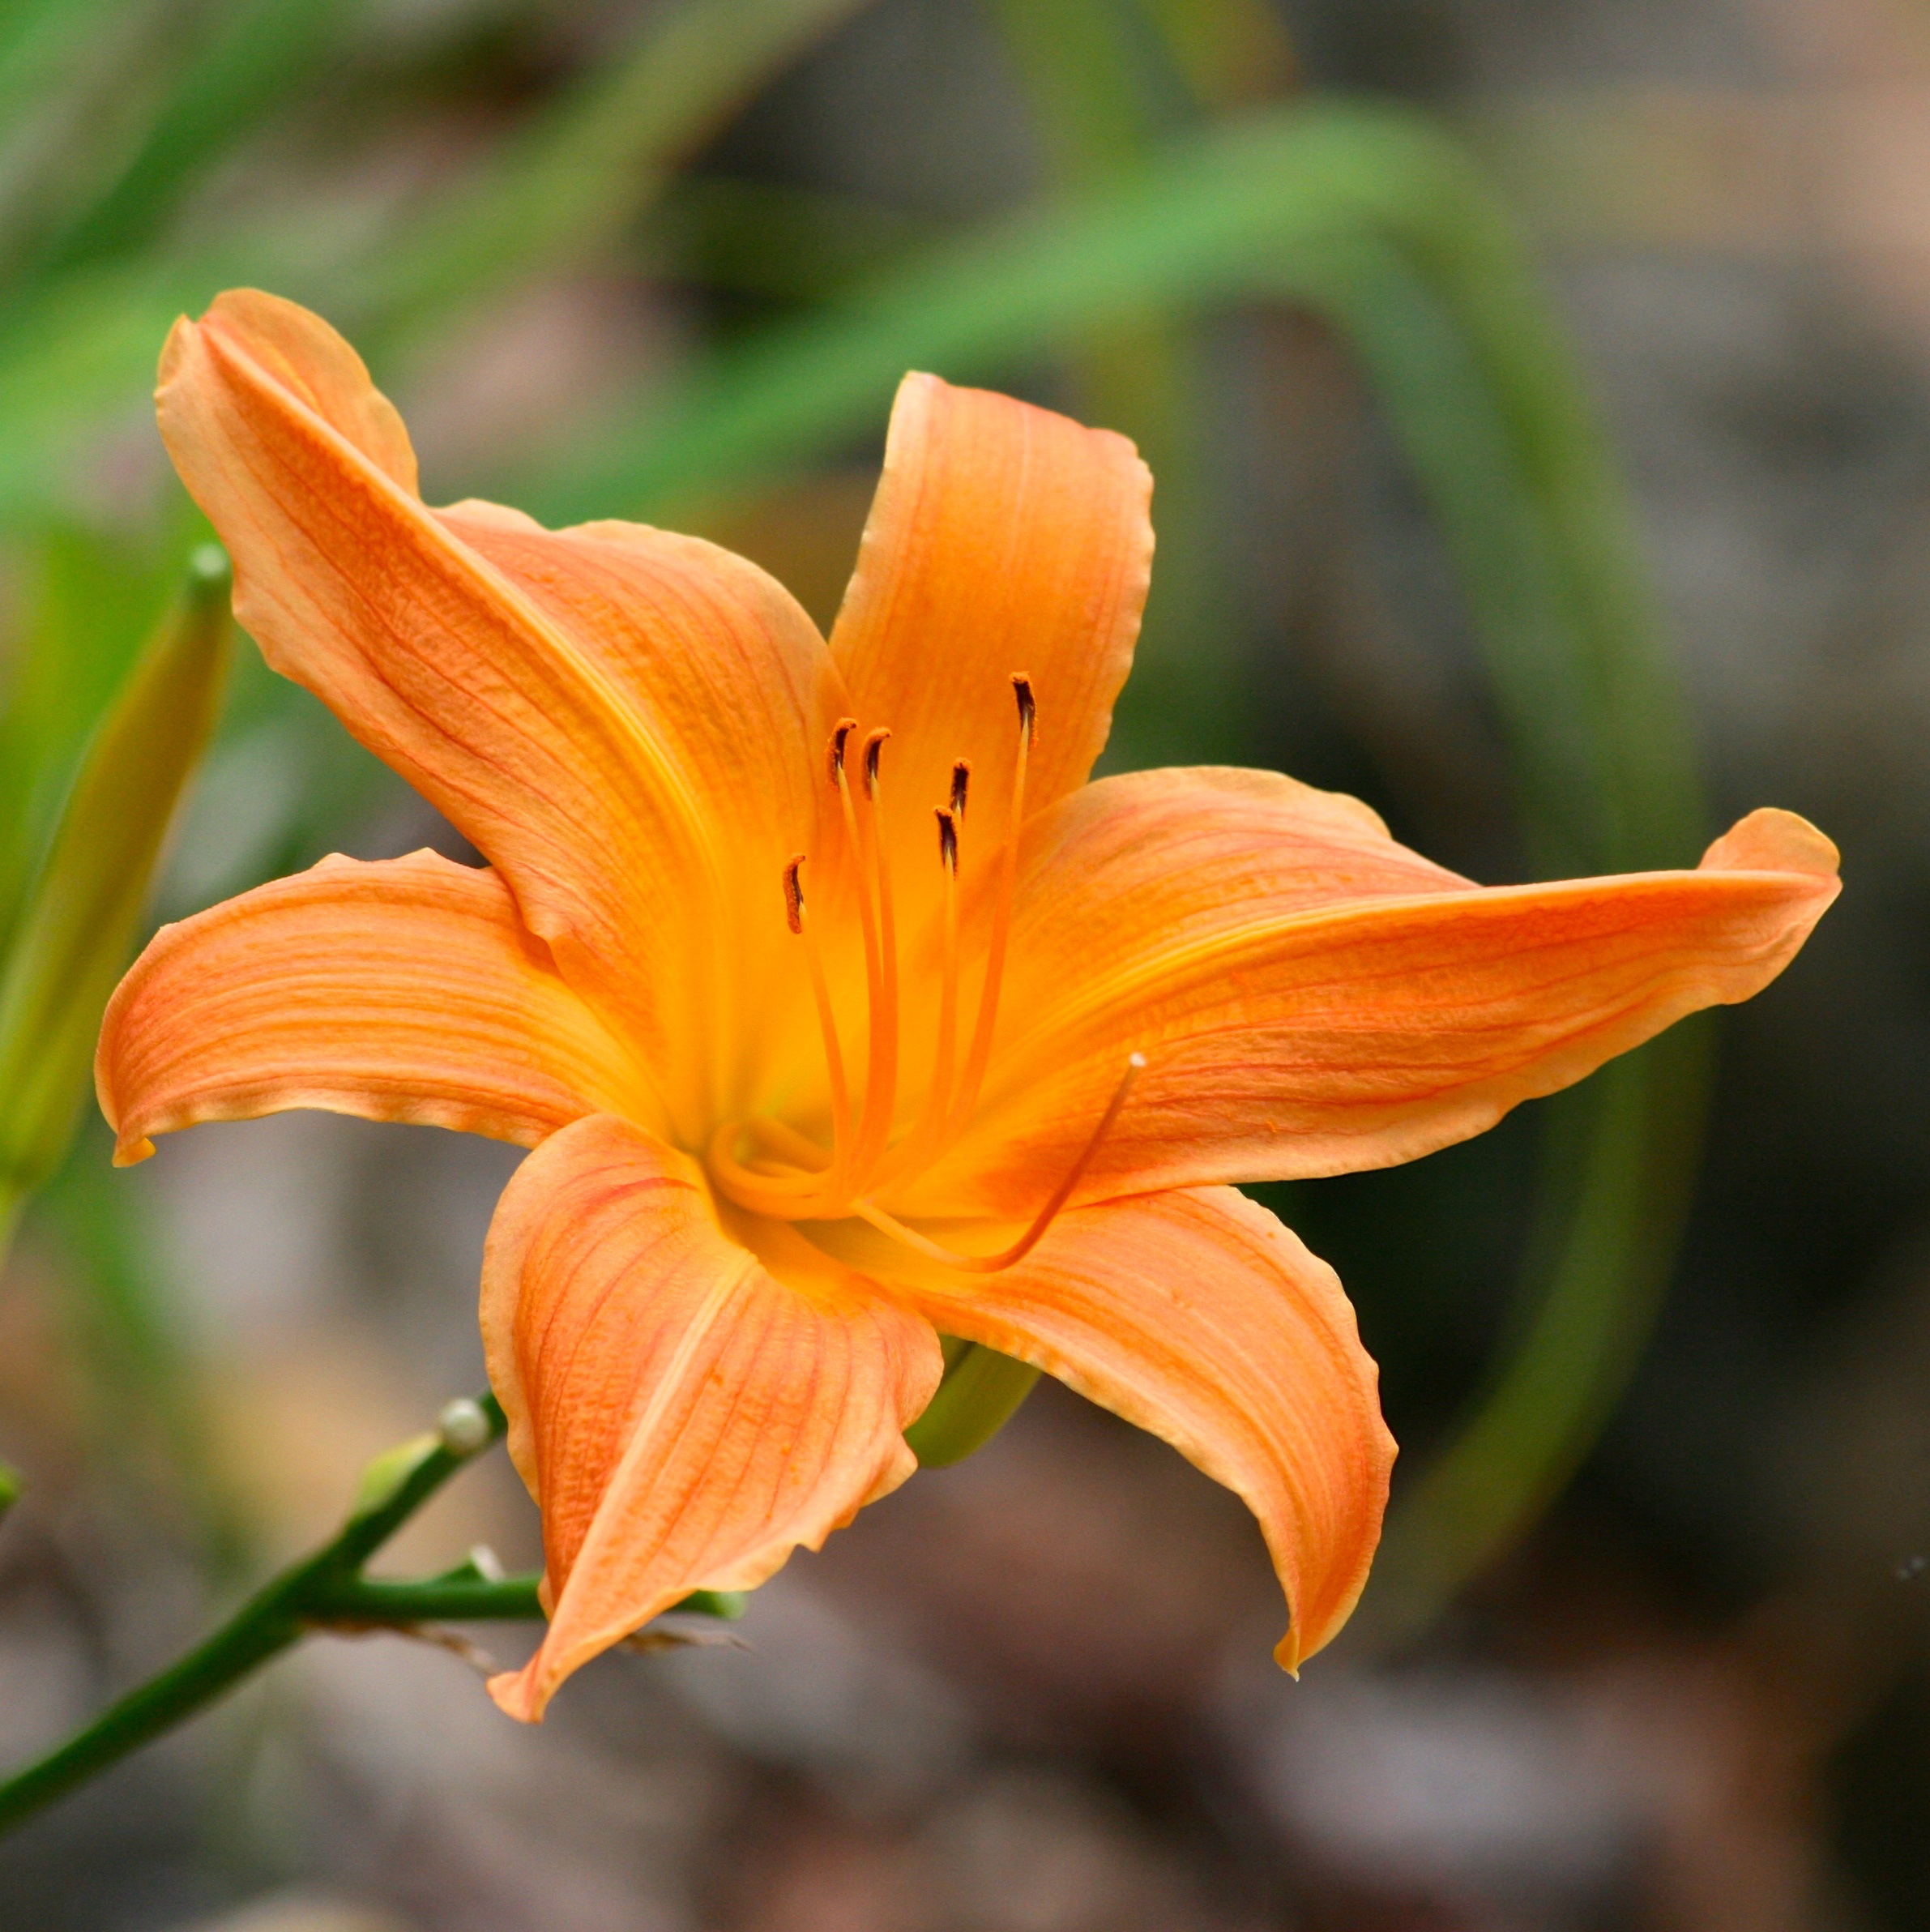
nature, blossom, plant, leaf, flower, petal, bloom, summer, floral, orange, spring, botany, yellow, garden, flora, botanical, close up, lily, daylily, macro photography, orange flower, flowering plant, flower isolated, orange lily, plant stem, land plant